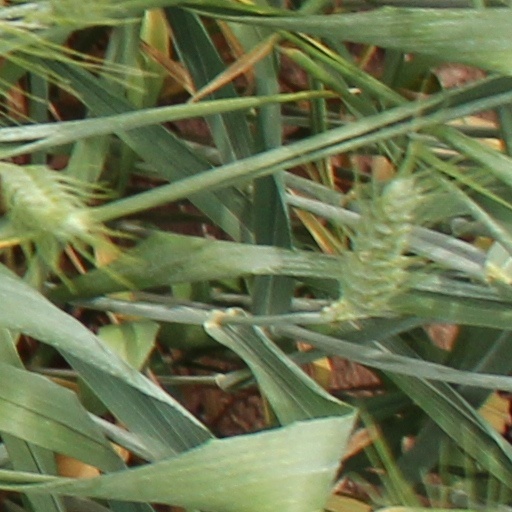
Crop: wheat